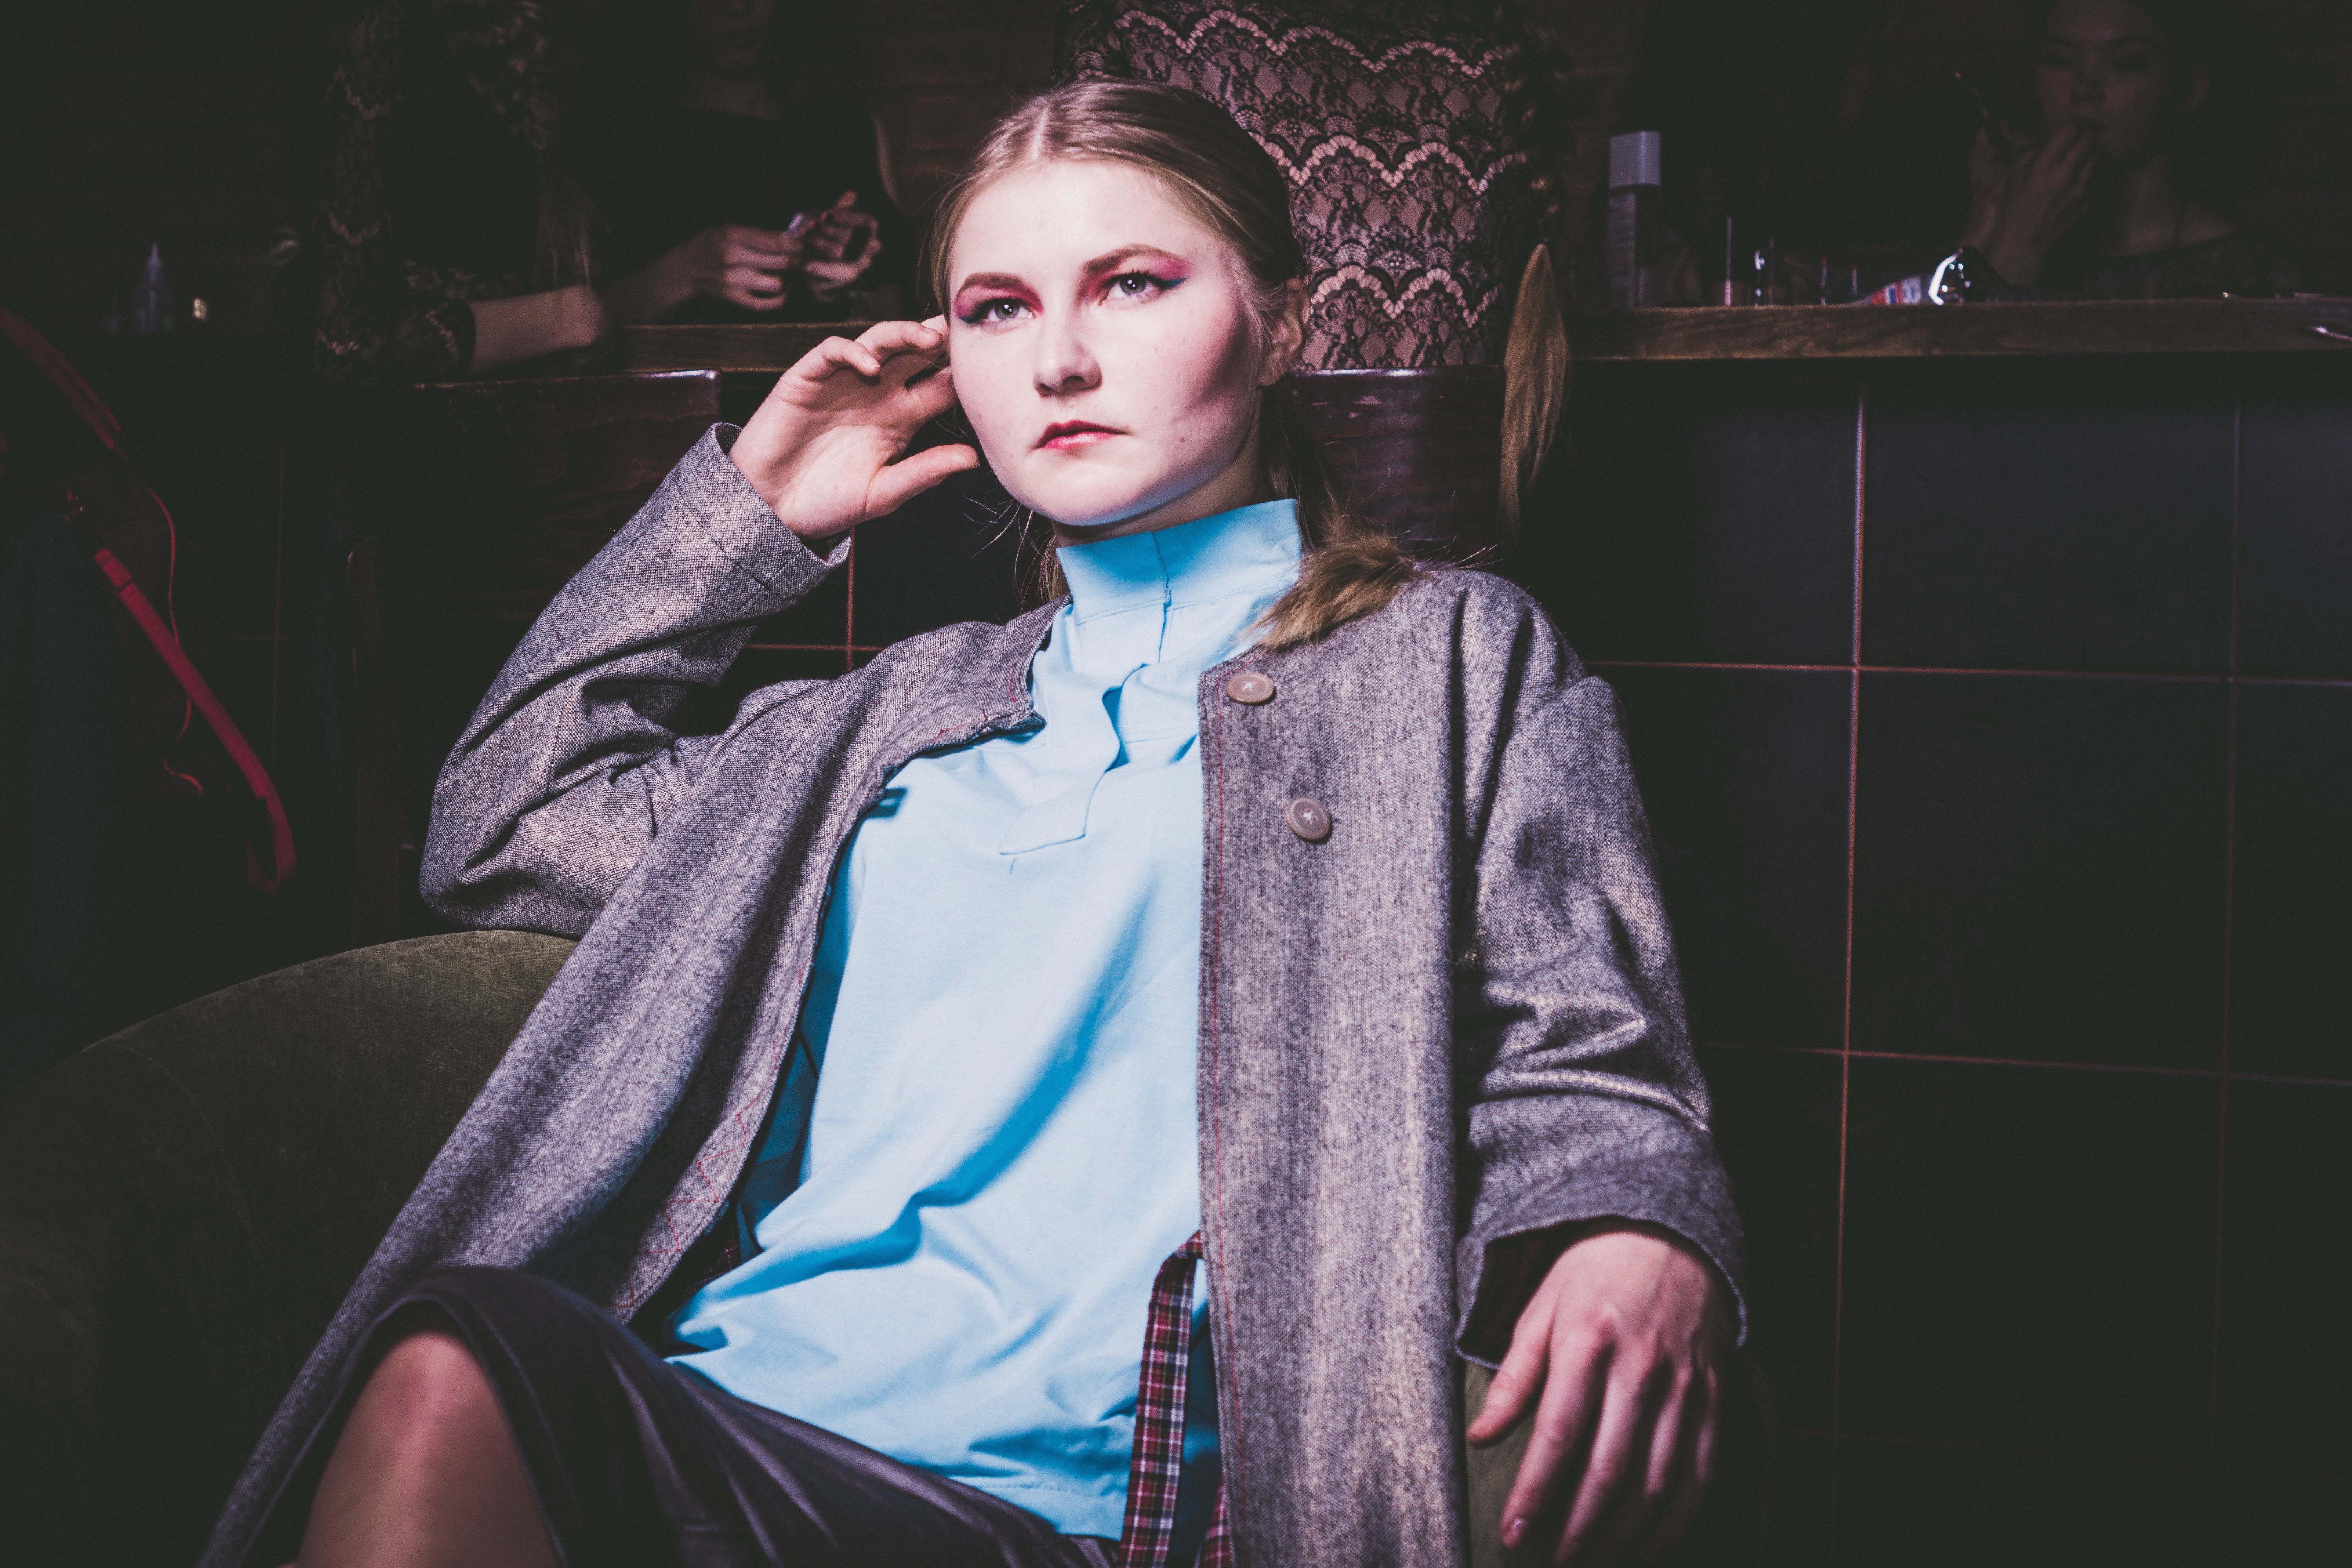
girl, woman, view, singer, model, spring, fashion, jacket, performance, singing, beauty, style, guitarist, dark background, cosmetics, photo shoot, singer songwriter